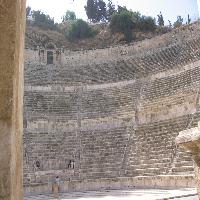
Weather: cloudy or overcast